Thomas Corwin Mendenhall

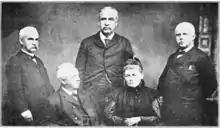
Hermann von Helmholtz and his wife (seated), Hugo Kronecker (left), Henry Villard(center) and Thomas Corwin Mendenhall (right)—taken at the studio of Mathew Brady in New York City, 1893

Mendenhall invented the portable Mendenhall Gravimeter in 1890 while he was superintendent of the U.S. Coast and Geodetic Survey, and at that time it provided the most accurate relative measurements of the local gravitational field of the Earth. The gravimeters were used at over 340 survey stations across the US and around the world including Germany, the Netherlands, Java, Philippines, Cuba, Haiti, Bahamas, Dominican Republic, Panama, Canada, and Mexico. The swing of the pendulum was more regular than the most accurate clocks of the era, and as the "world's best clock" it was used by Albert A. Michelson to measure the speed of light, for which he won a Nobel Prize in 1907. An early model of the original 1890s Mendenhall Gravimeter is on display at the Smithsonian Institution in Washington, D.C.